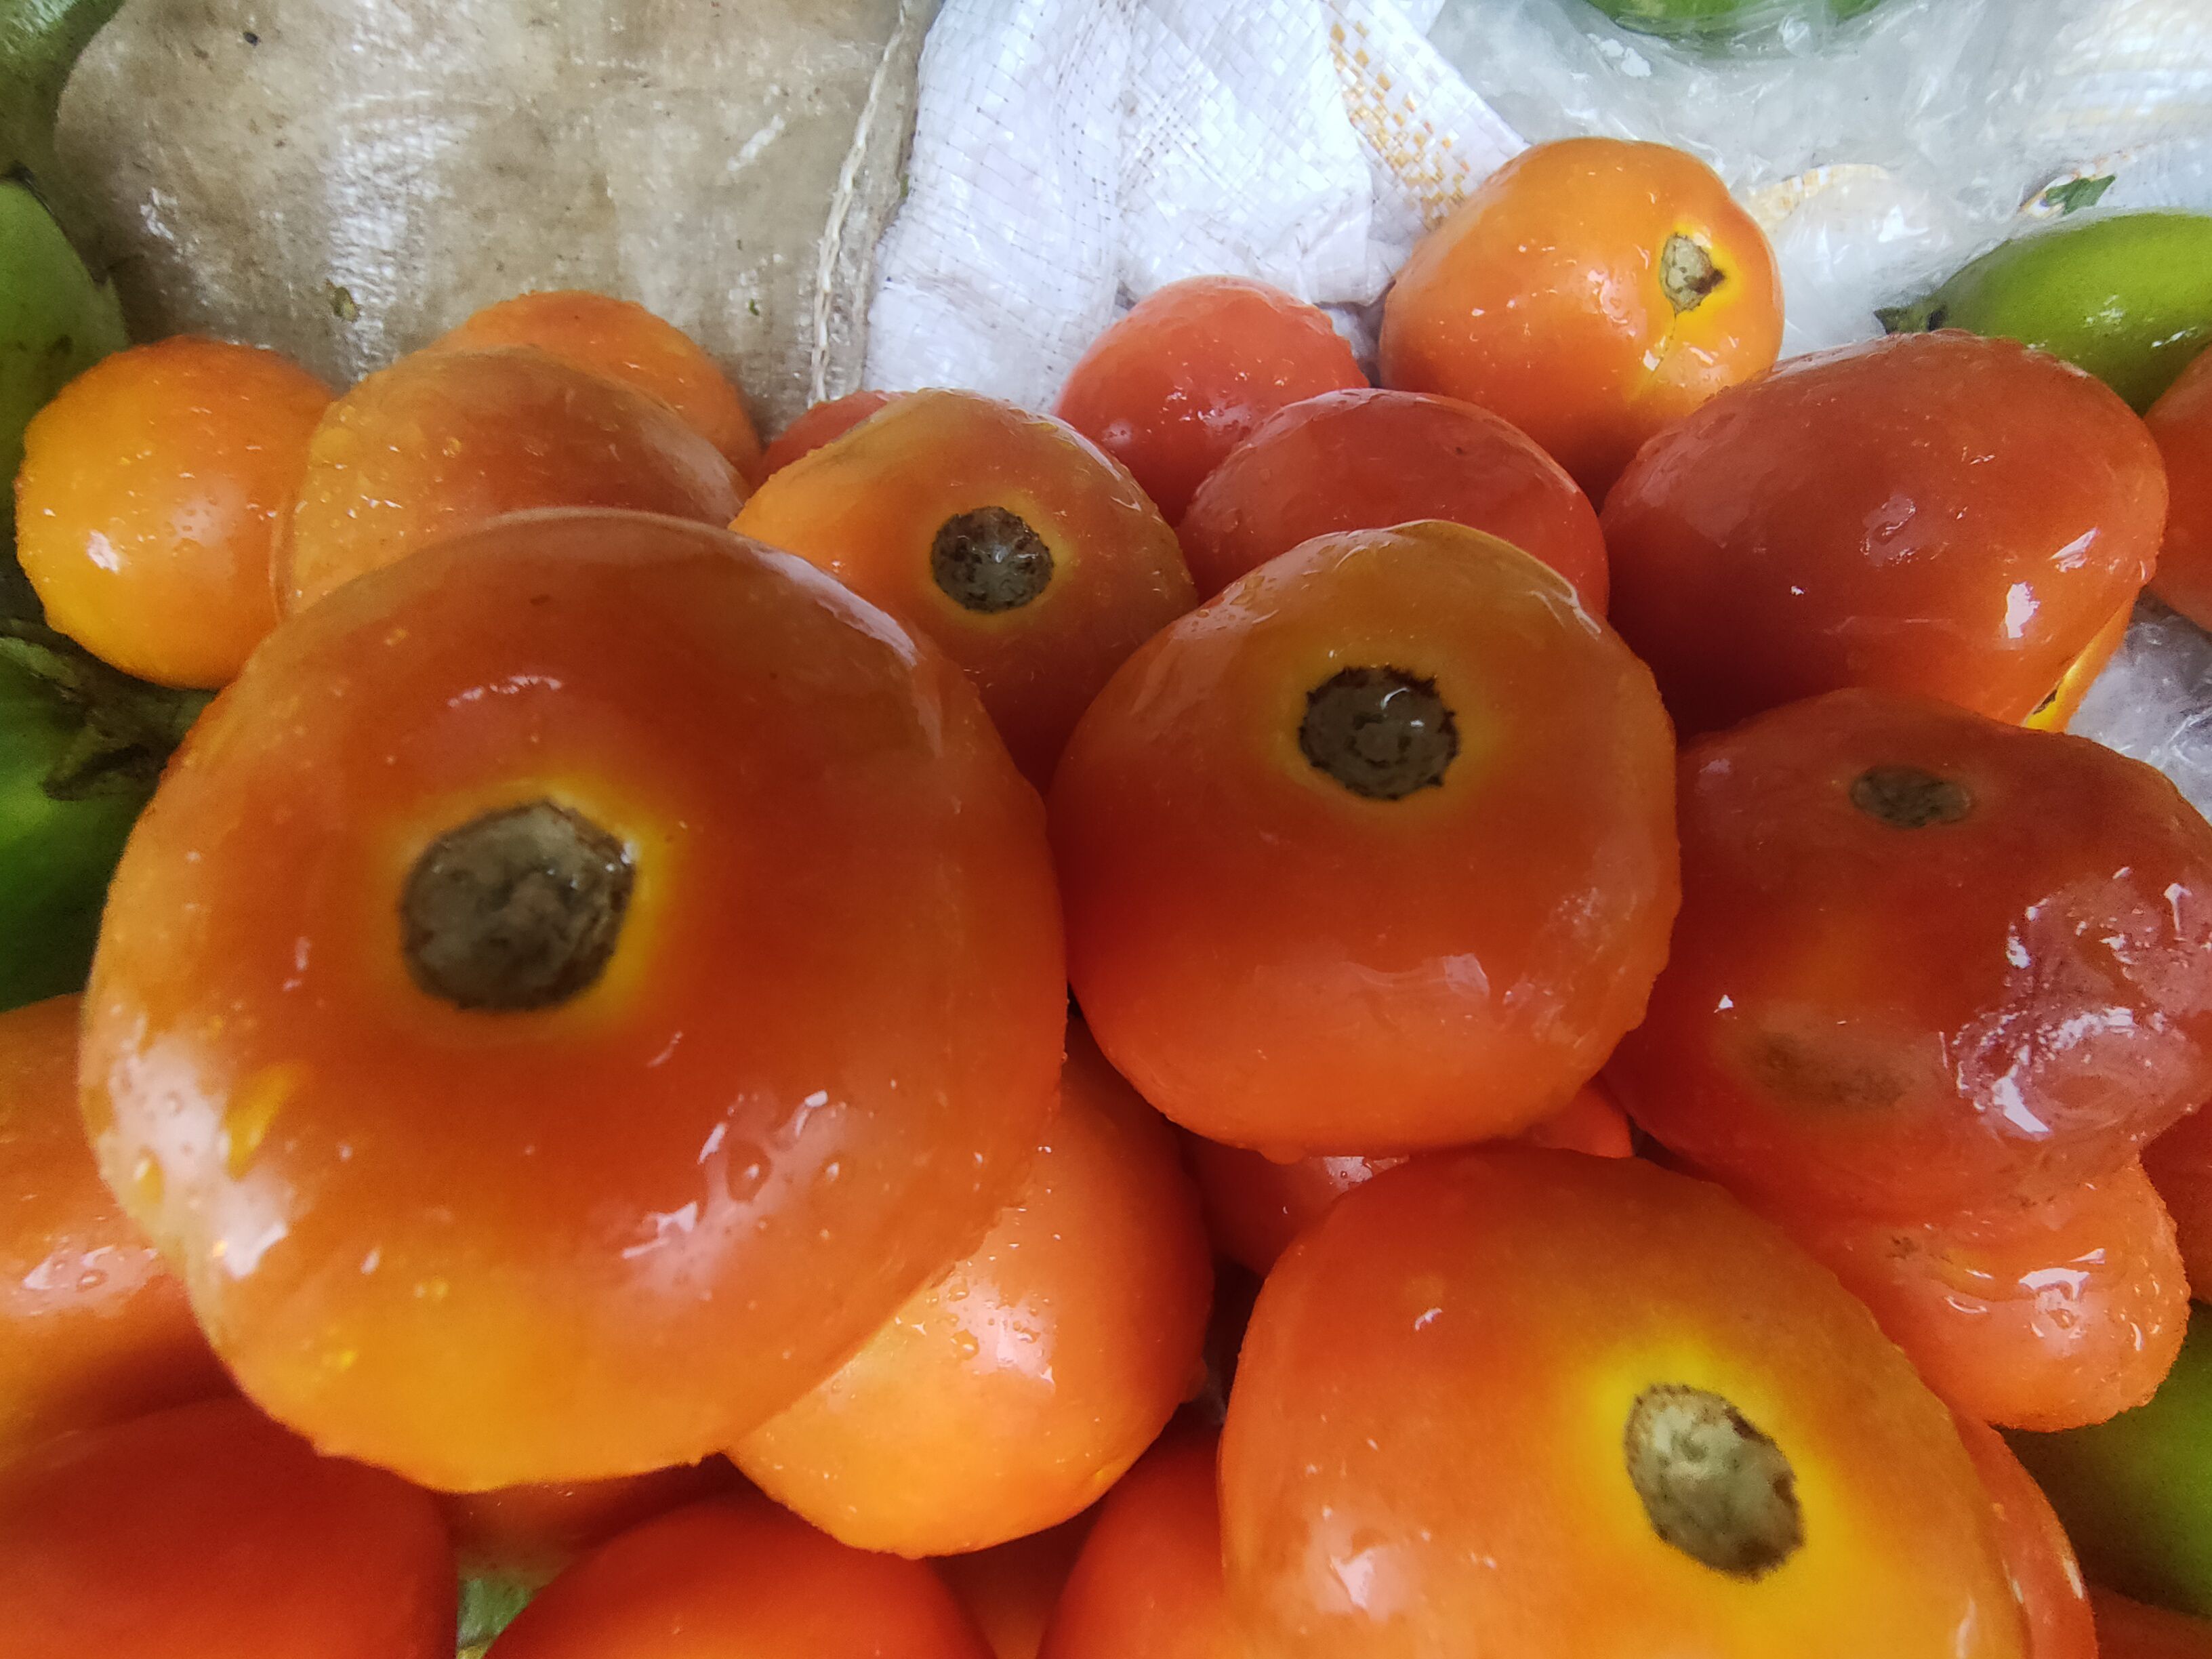
Label: Solanum Iycopersicum